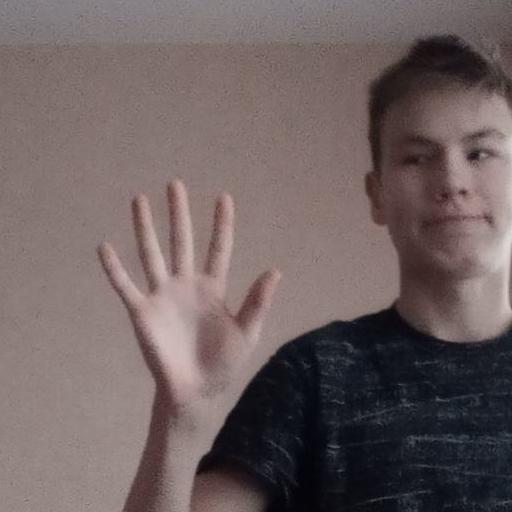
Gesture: palm